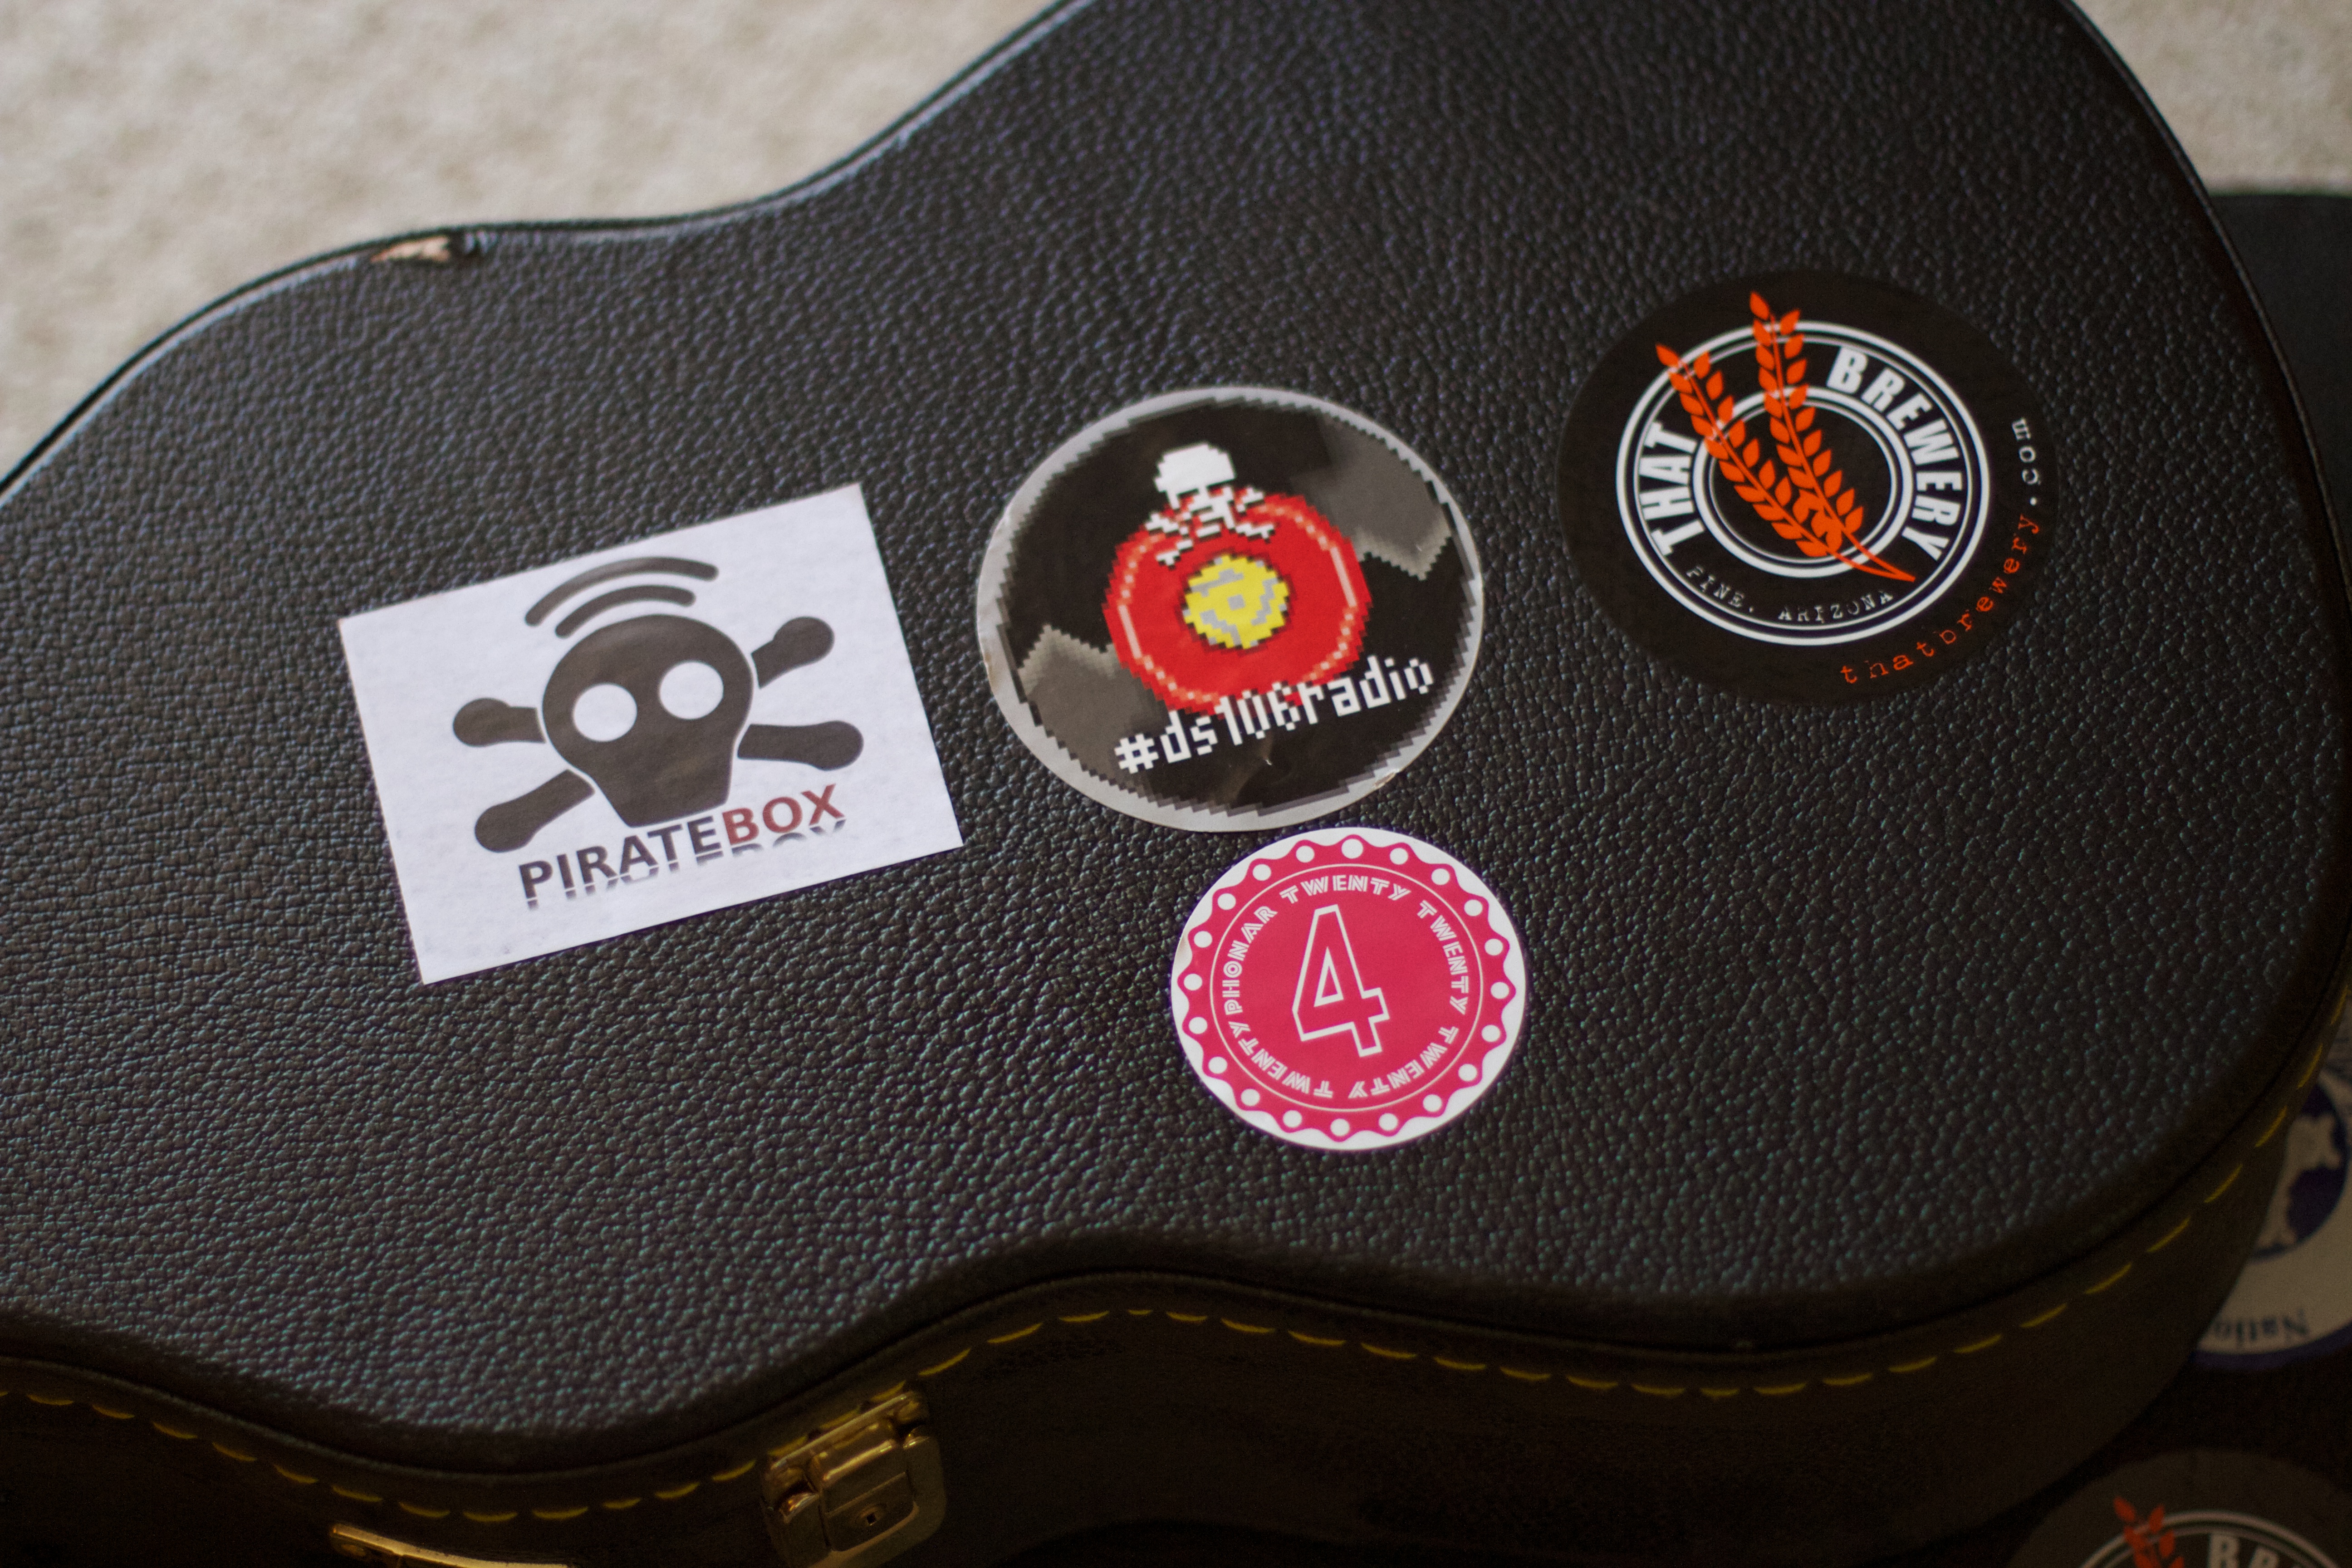
guitar, clothing, cap, phonar